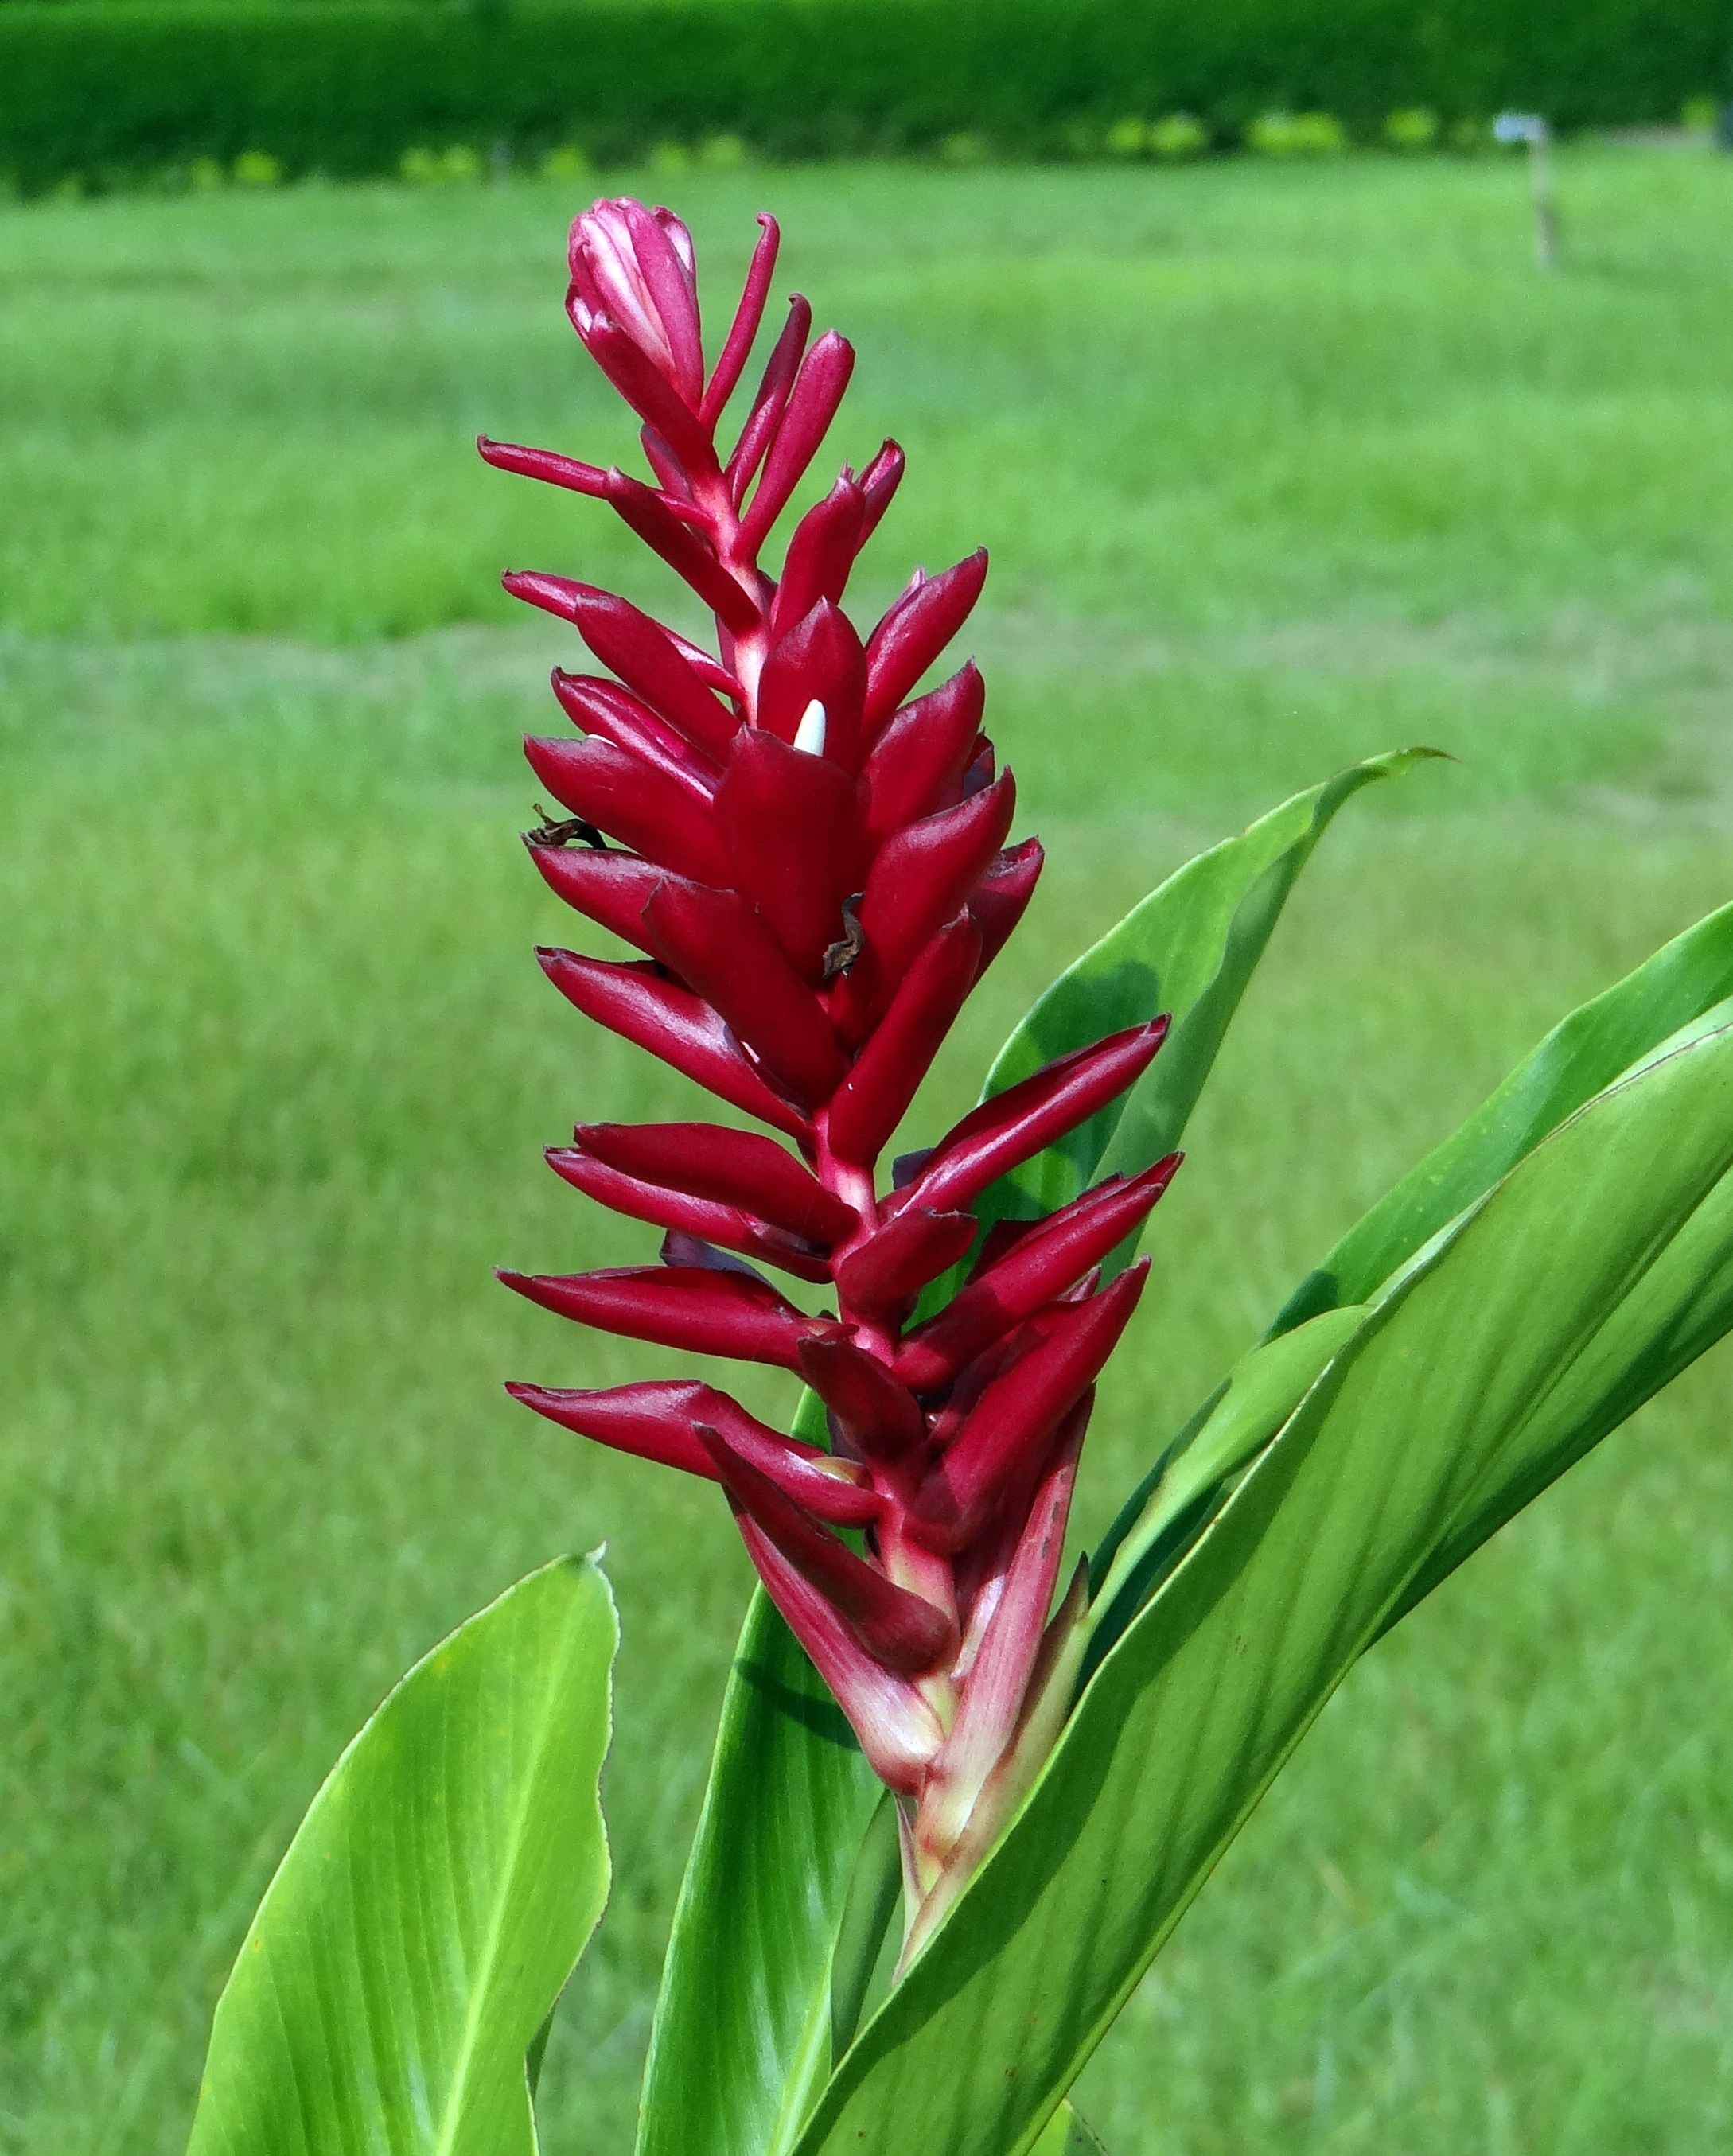
grass, plant, leaf, flower, green, red, botany, flora, india, heliconia, macro photography, karnataka, flowering plant, grass family, plant stem, land plant, red ginger, ostrich plume, pink cone ginger, alpinia purpurata, zingiberaceae, kaiga